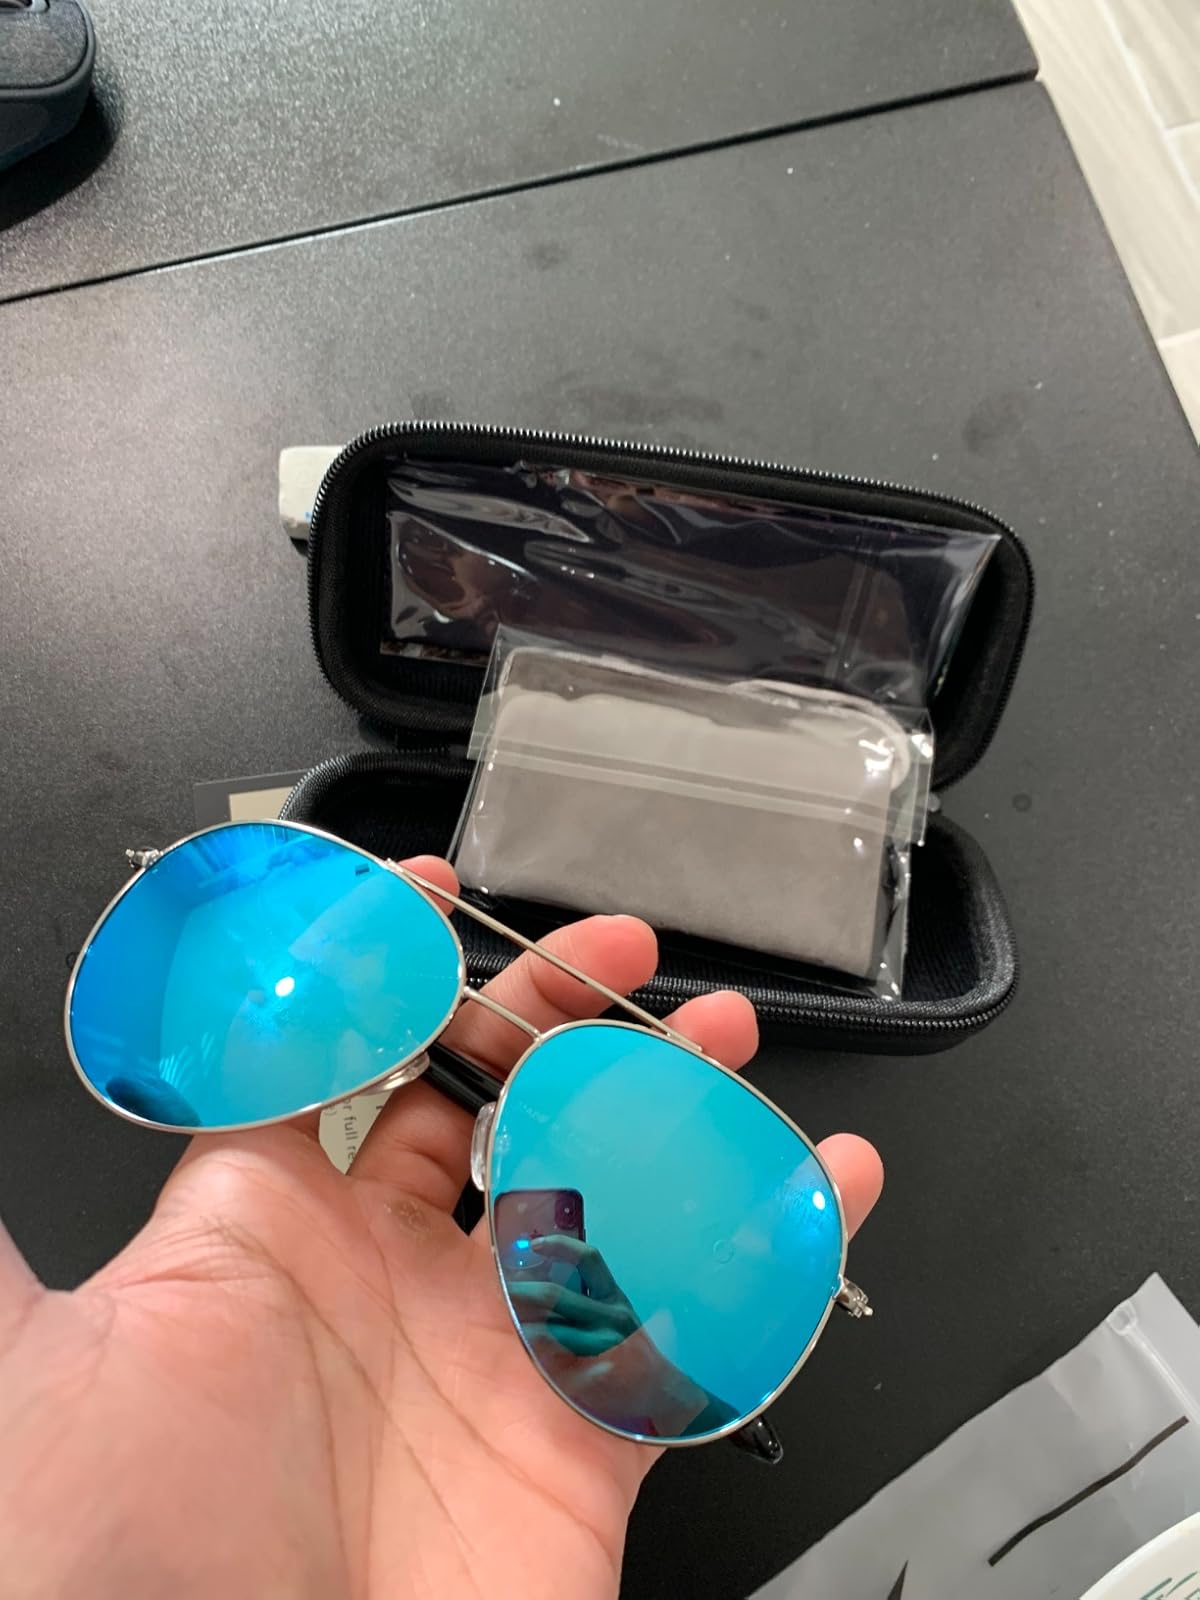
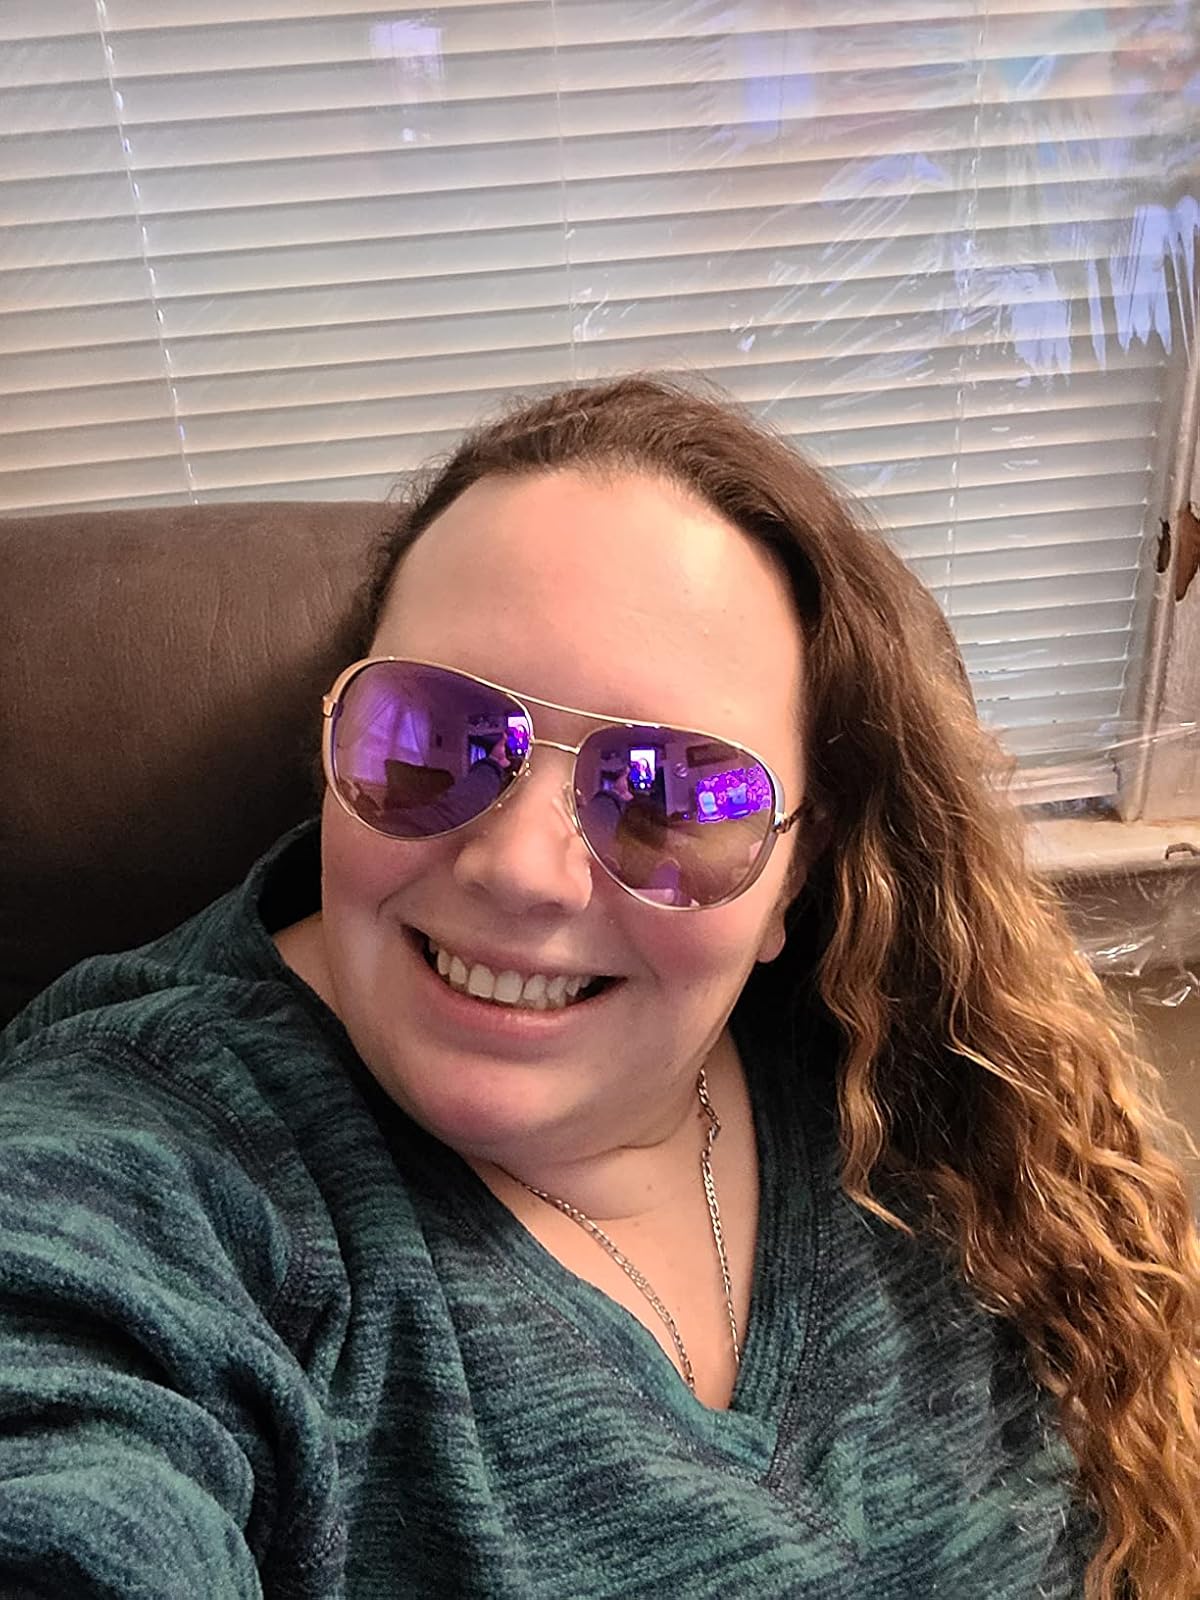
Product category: accessories_sunglasses
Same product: no